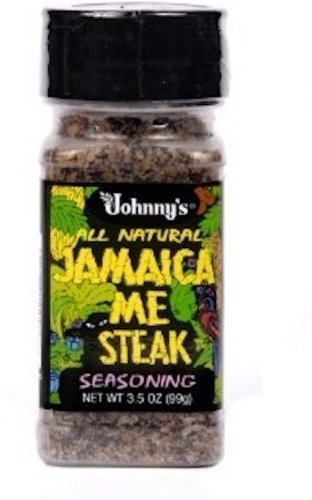
Item Name: Johnny's Master Blends -- Steak Seasoning, 3.5-Ounce (Pack of 6)
Value: 21.0
Unit: Ounce

Price: 10.66